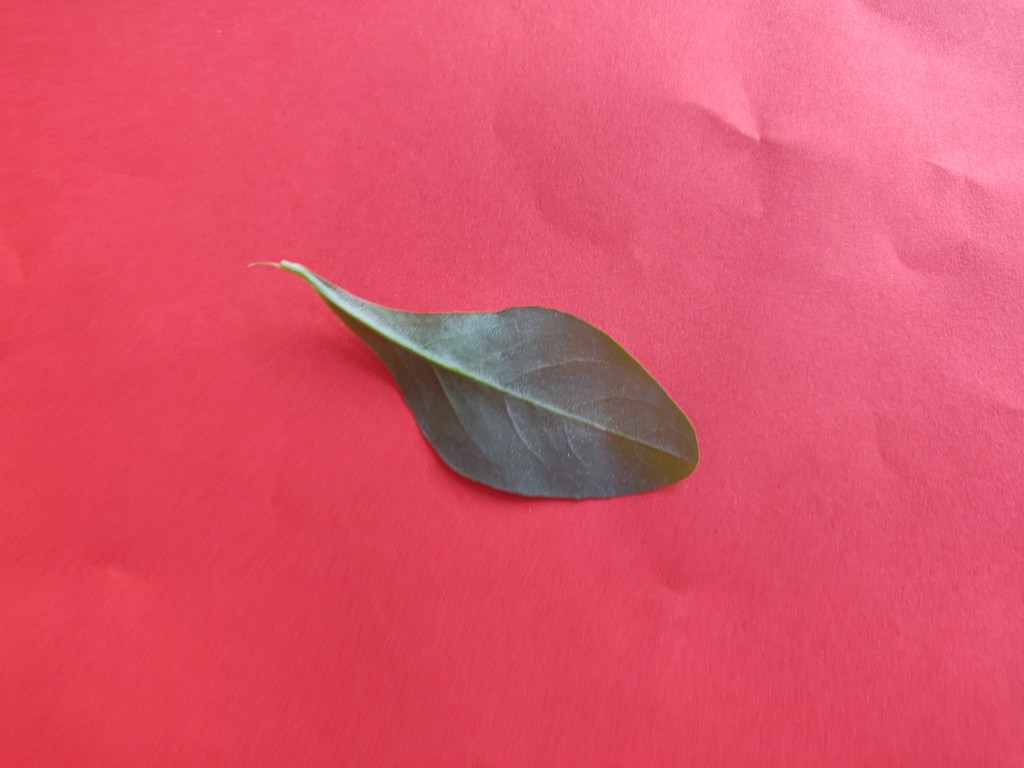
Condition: Healthy
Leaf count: single
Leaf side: back